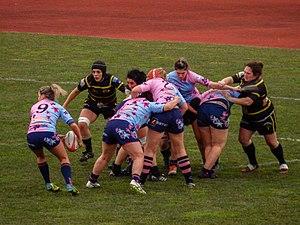
L'Union sportive dacquoise rugby Landes est un club français de rugby à XV. Basé à Dax dans les Landes, il constitue la section masculine professionnelle de rugby à XV du club omnisports.